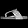
Label: Sandal